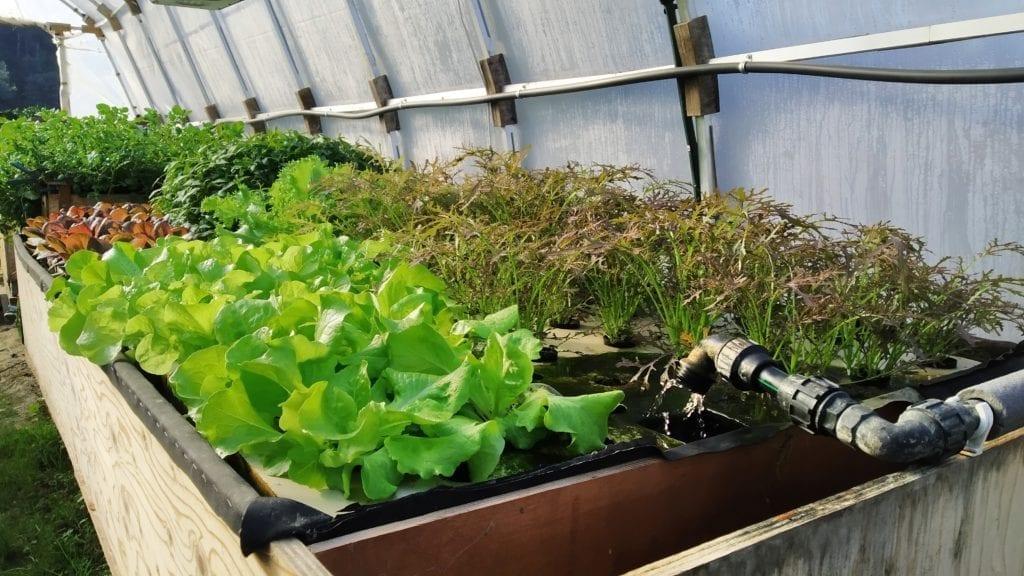
Upandaji wa mboga za majani pasipo kutumia udongo bali mboga hizo hupandwa katika kikarai kidogo, ambapo mizizi hudumbukizwa kwenye maji yenye dawa pamoja na virutubisho muhimu vinavyosaidia mboga hizo kukua.